Back Bay, Boston

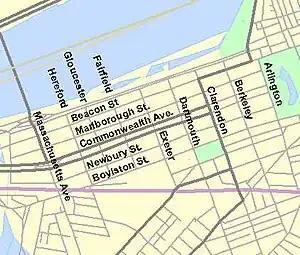
Principal streets of Back Bay

The Back Bay is traversed by five east–west corridors: Beacon Street, Marlborough Street, Commonwealth Avenue, Newbury Street and Boylston Street. These are interrupted at regular intervals by northsouth streets named alphabetically: Arlington (along the western border of the Boston Public Garden), Berkeley, Clarendon, Dartmouth, Exeter, Fairfield, Gloucester and Hereford Streets. All of the west–east streets, except Commonwealth Avenue, are one-way streets.